May Clark

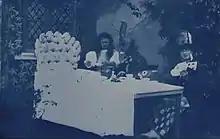
May Clark as Alice (left) and Norman Whitten (right) as the Mad Hatter in "Alice in Wonderland" (1903)

May Clark (1 June 1885 – 17 March 1971) was an English silent film actress turned cinematographer. She played Alice in the 1903 film "Alice in Wonderland", the first film adaptation of Lewis Carroll's 1865 children's book "Alice's Adventures in Wonderland".